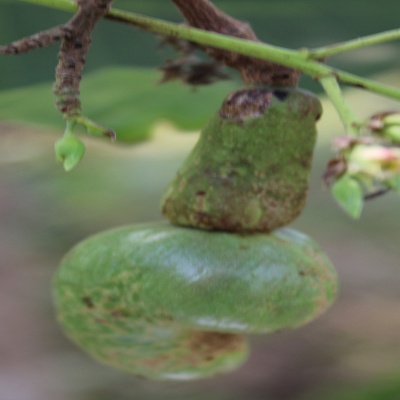
Crop: Cashew
Condition: healthy